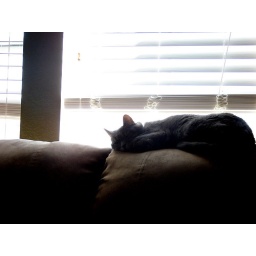
Kitty sleeping on back of couch in Sunday morning sun.